Jewish cemetery, Marrakech

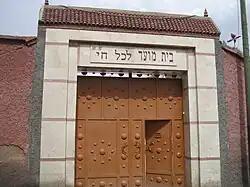
Entrance to the cemetery

The cemetery has several mausolea, including those of some famous Moroccan rabbis, like Abraham Azoulai and Rabbi David Hazan. Most of the mausolea are located on its perimeter.